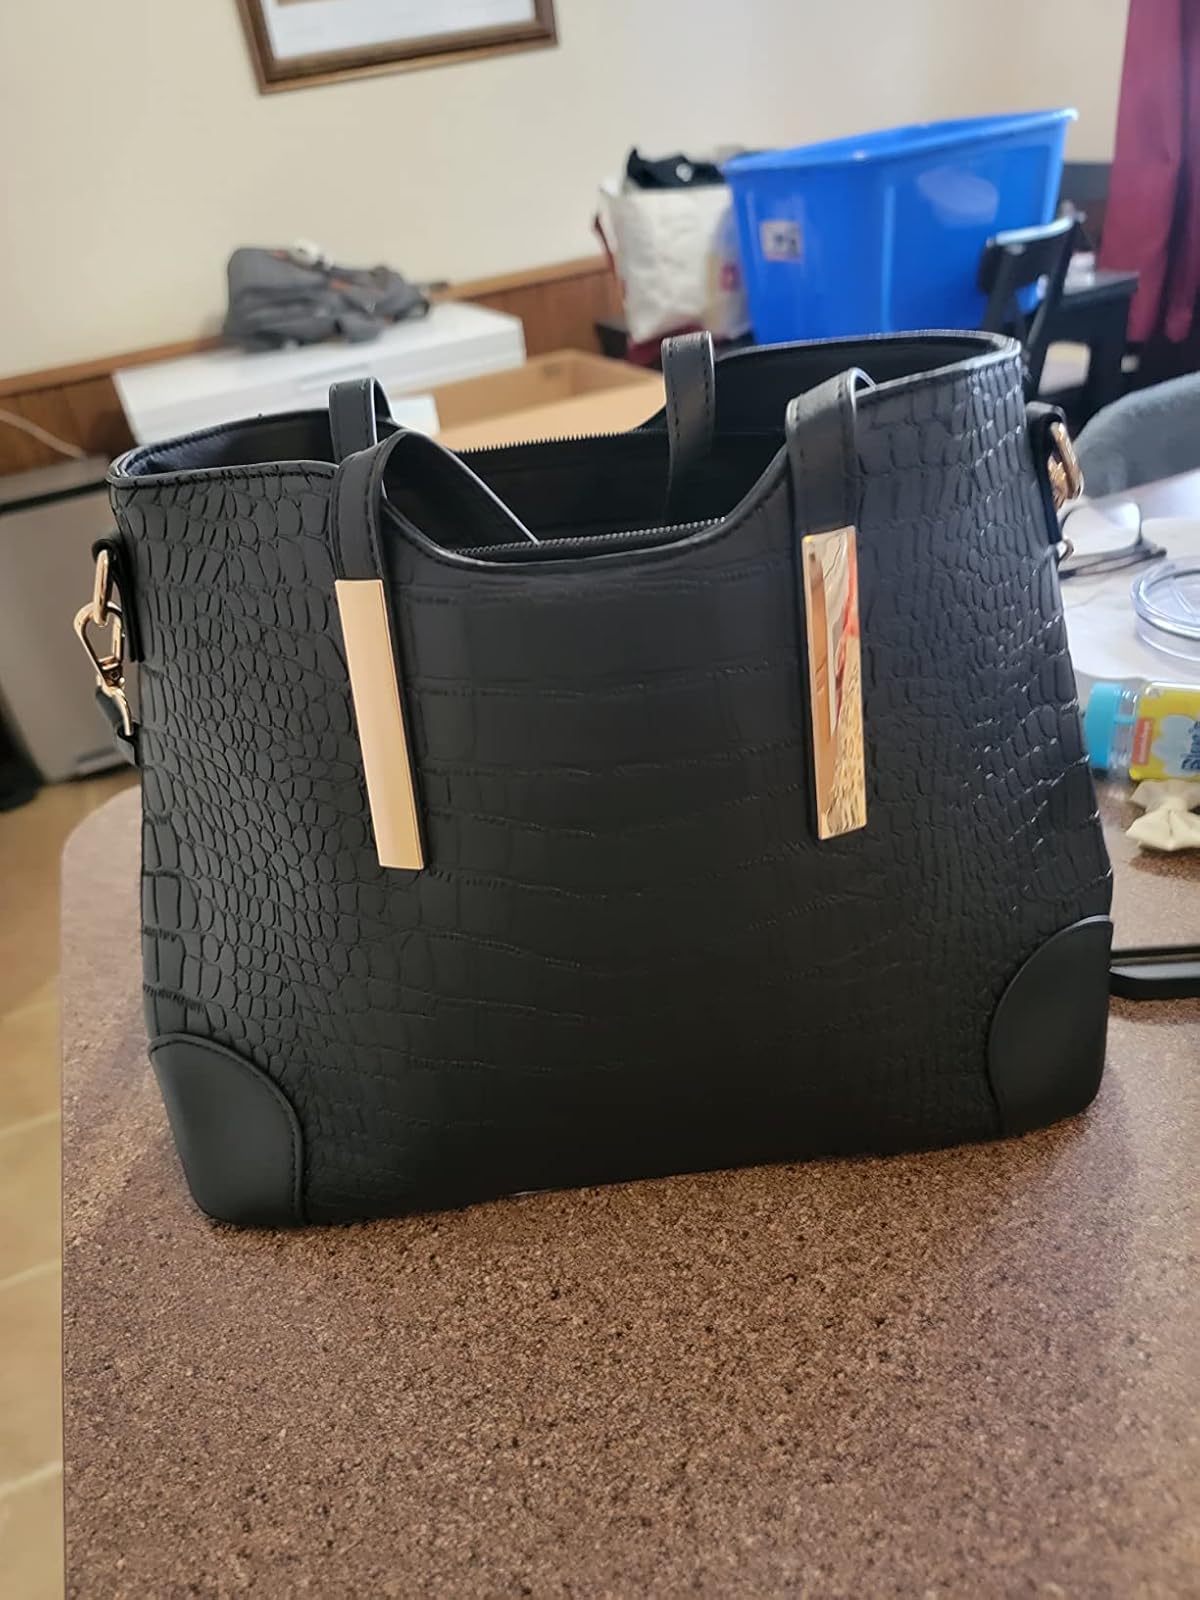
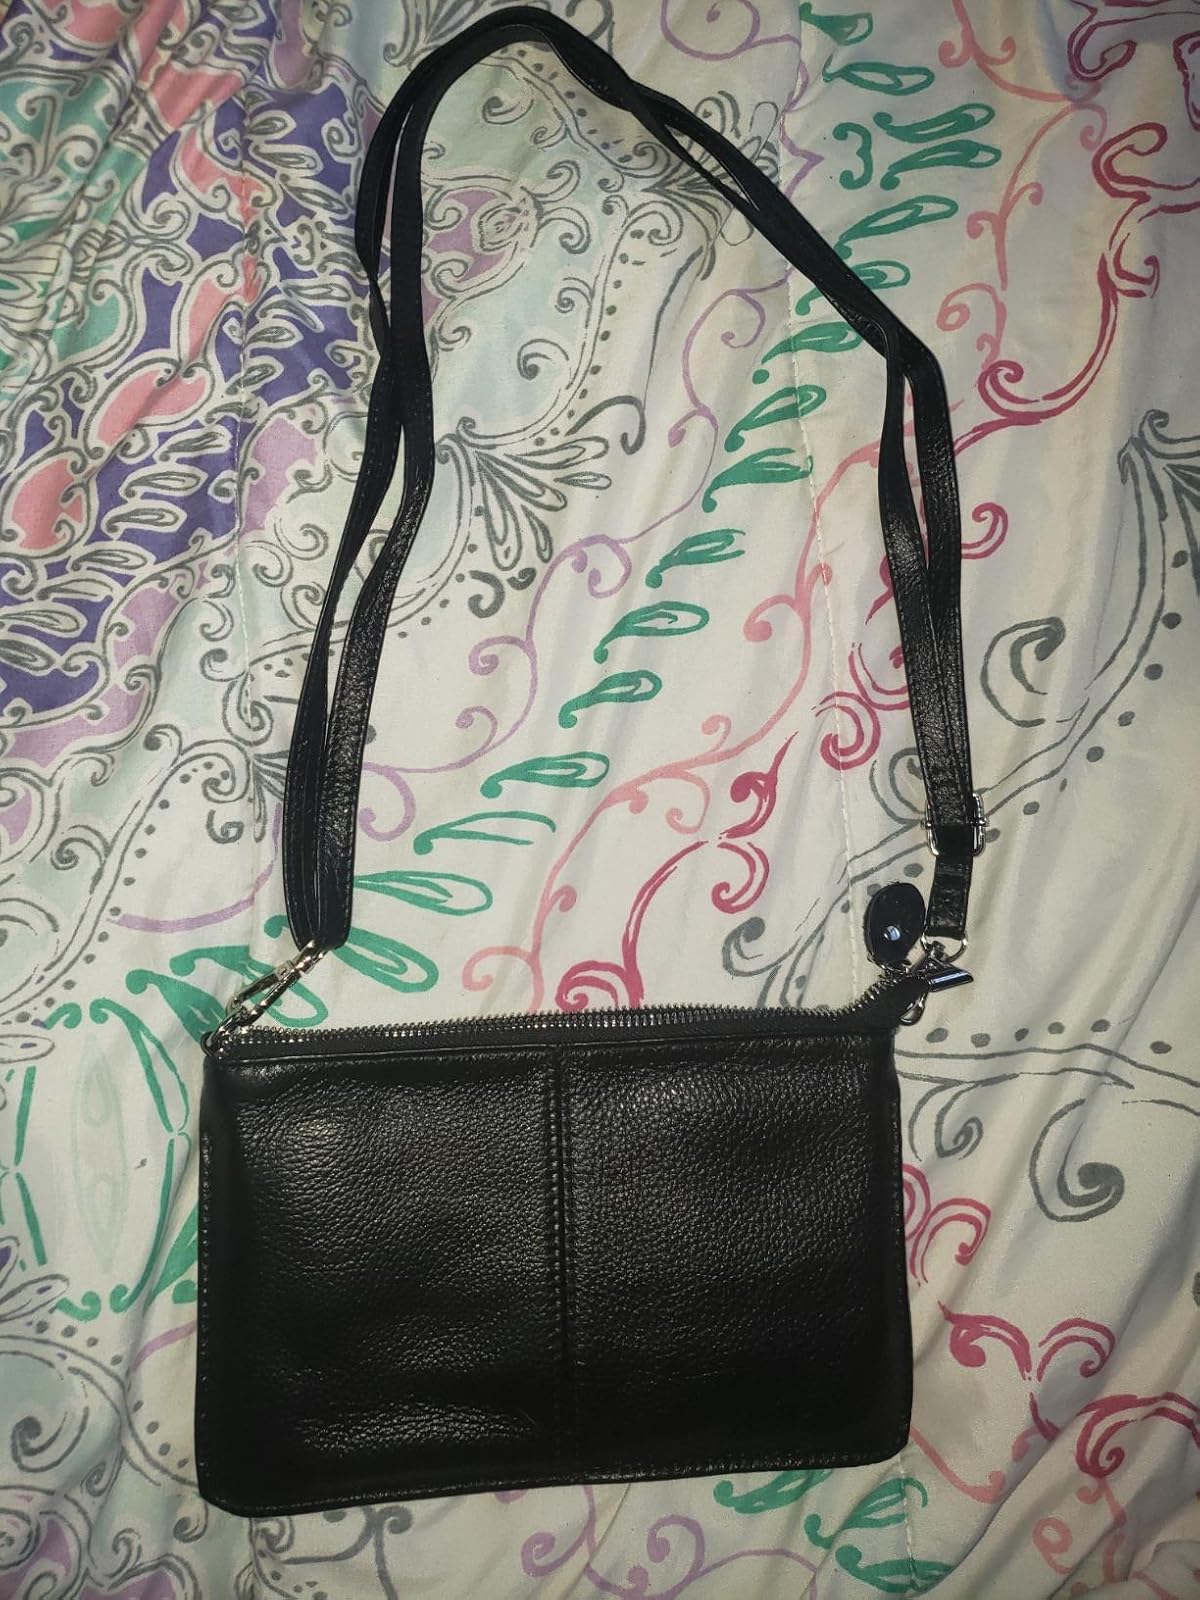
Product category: accessories_handbag
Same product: no